Parandra

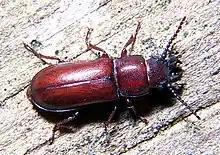
"Parandra brunnea", Illinois

Parandra is a genus in the longhorn beetle family Cerambycidae. There are more than 20 described species in "Parandra".